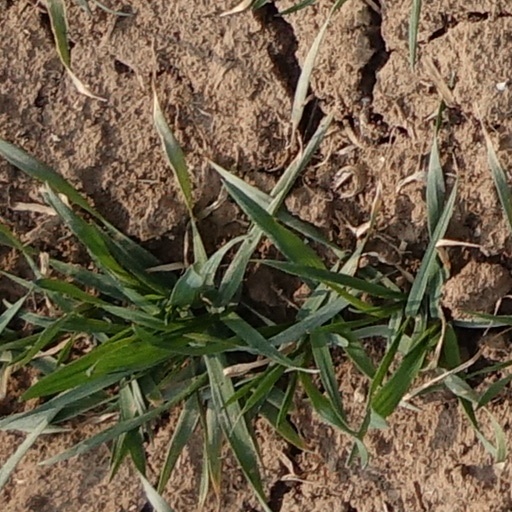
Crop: wheat